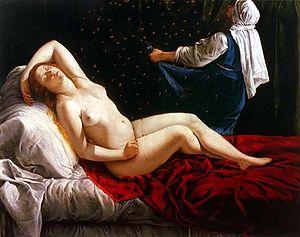
Artemisia Lomi Gentileschi, née le 8 juillet 1593 à Rome et morte à Naples vers 1652, est une artiste peintre italienne de l'école caravagesque.